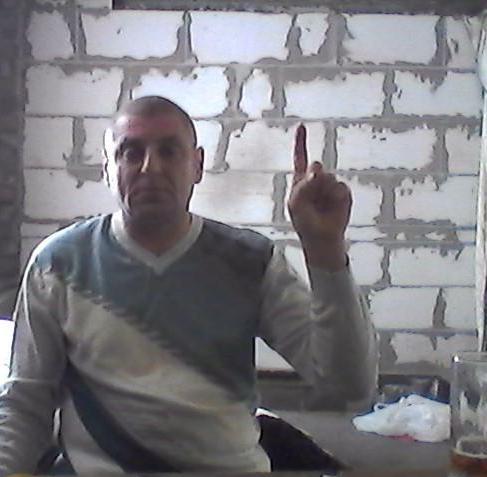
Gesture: one